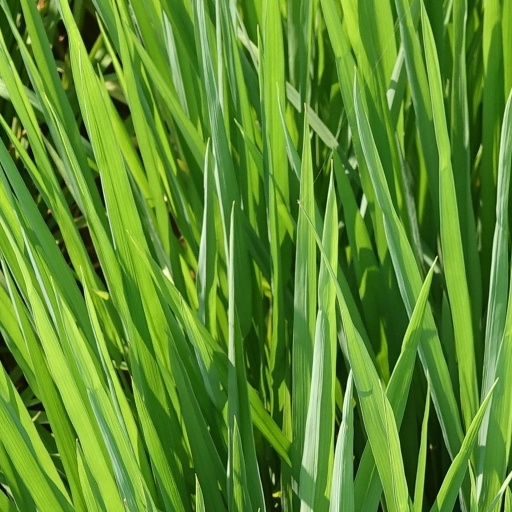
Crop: rice